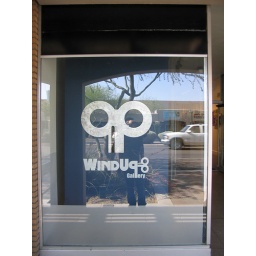
Logo on our front walls fill the window in each showcase